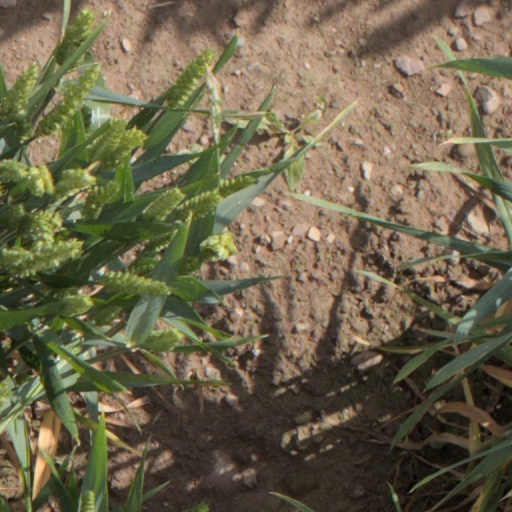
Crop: wheat